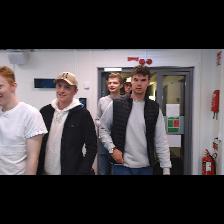
Label: Human